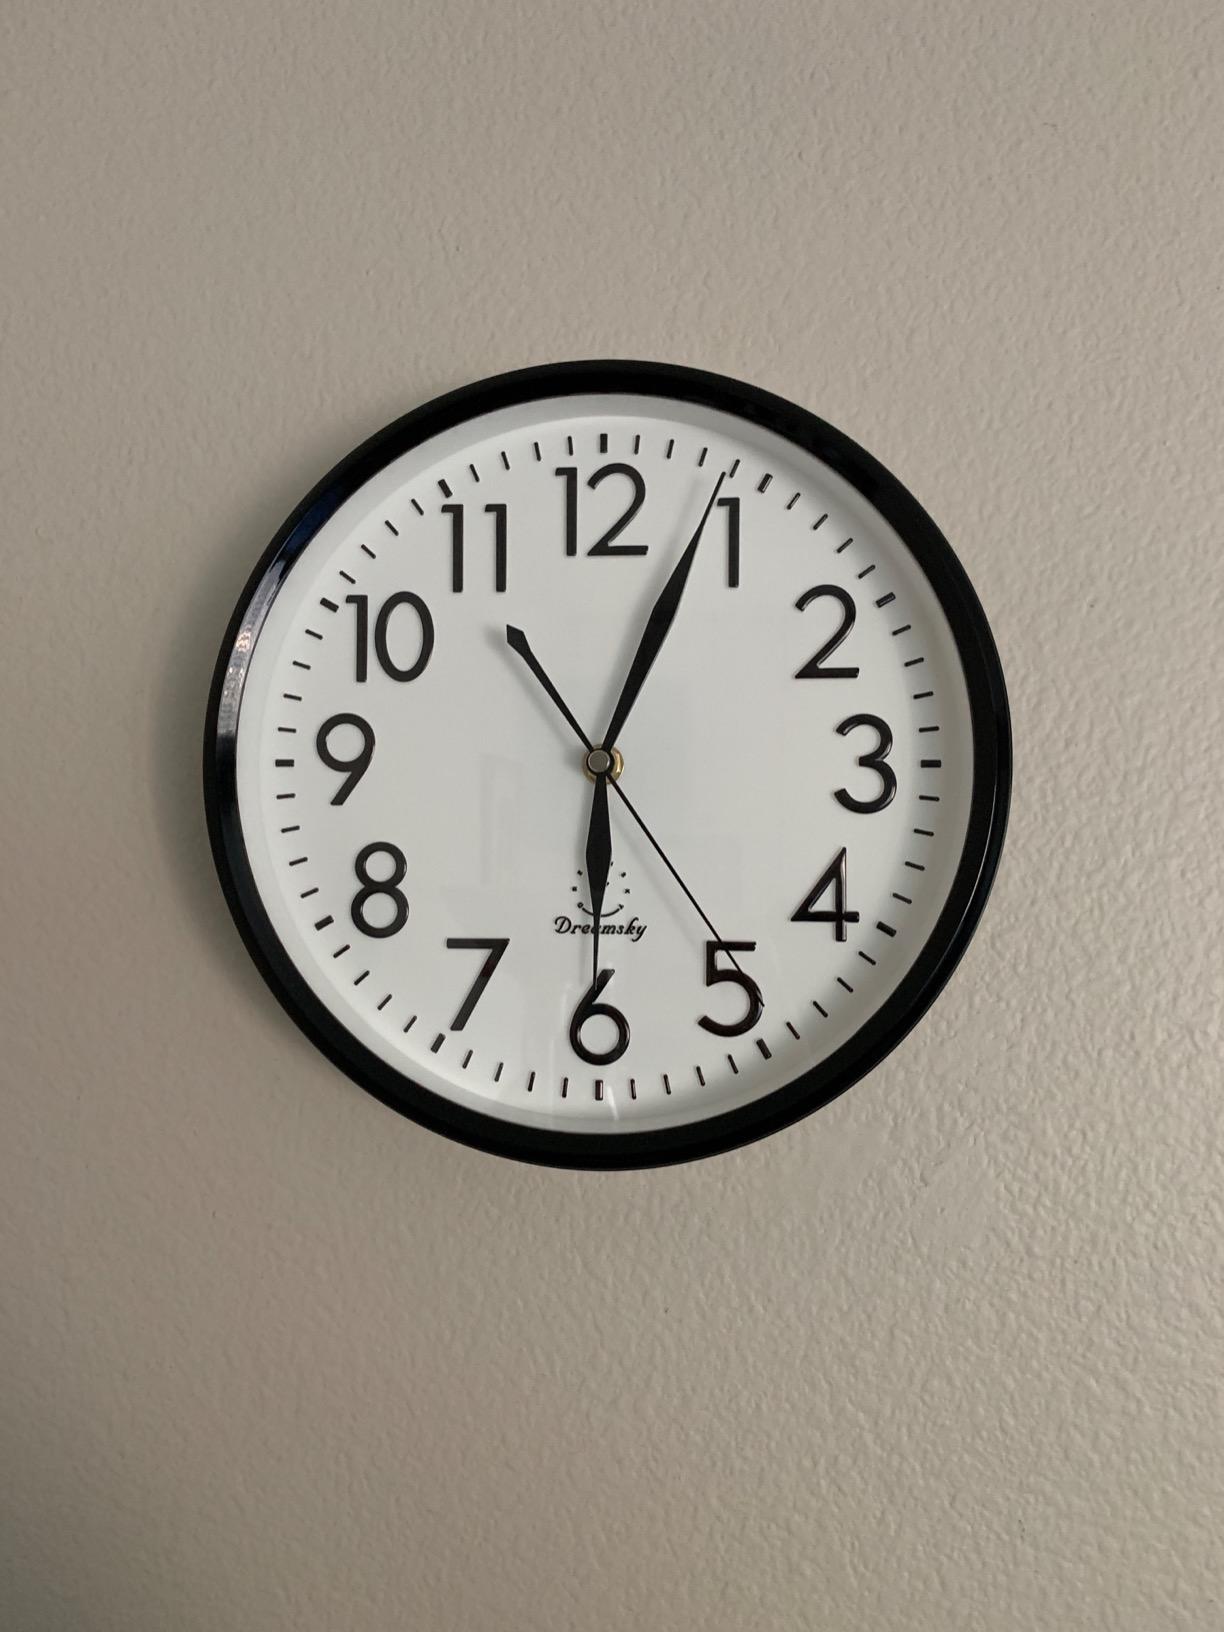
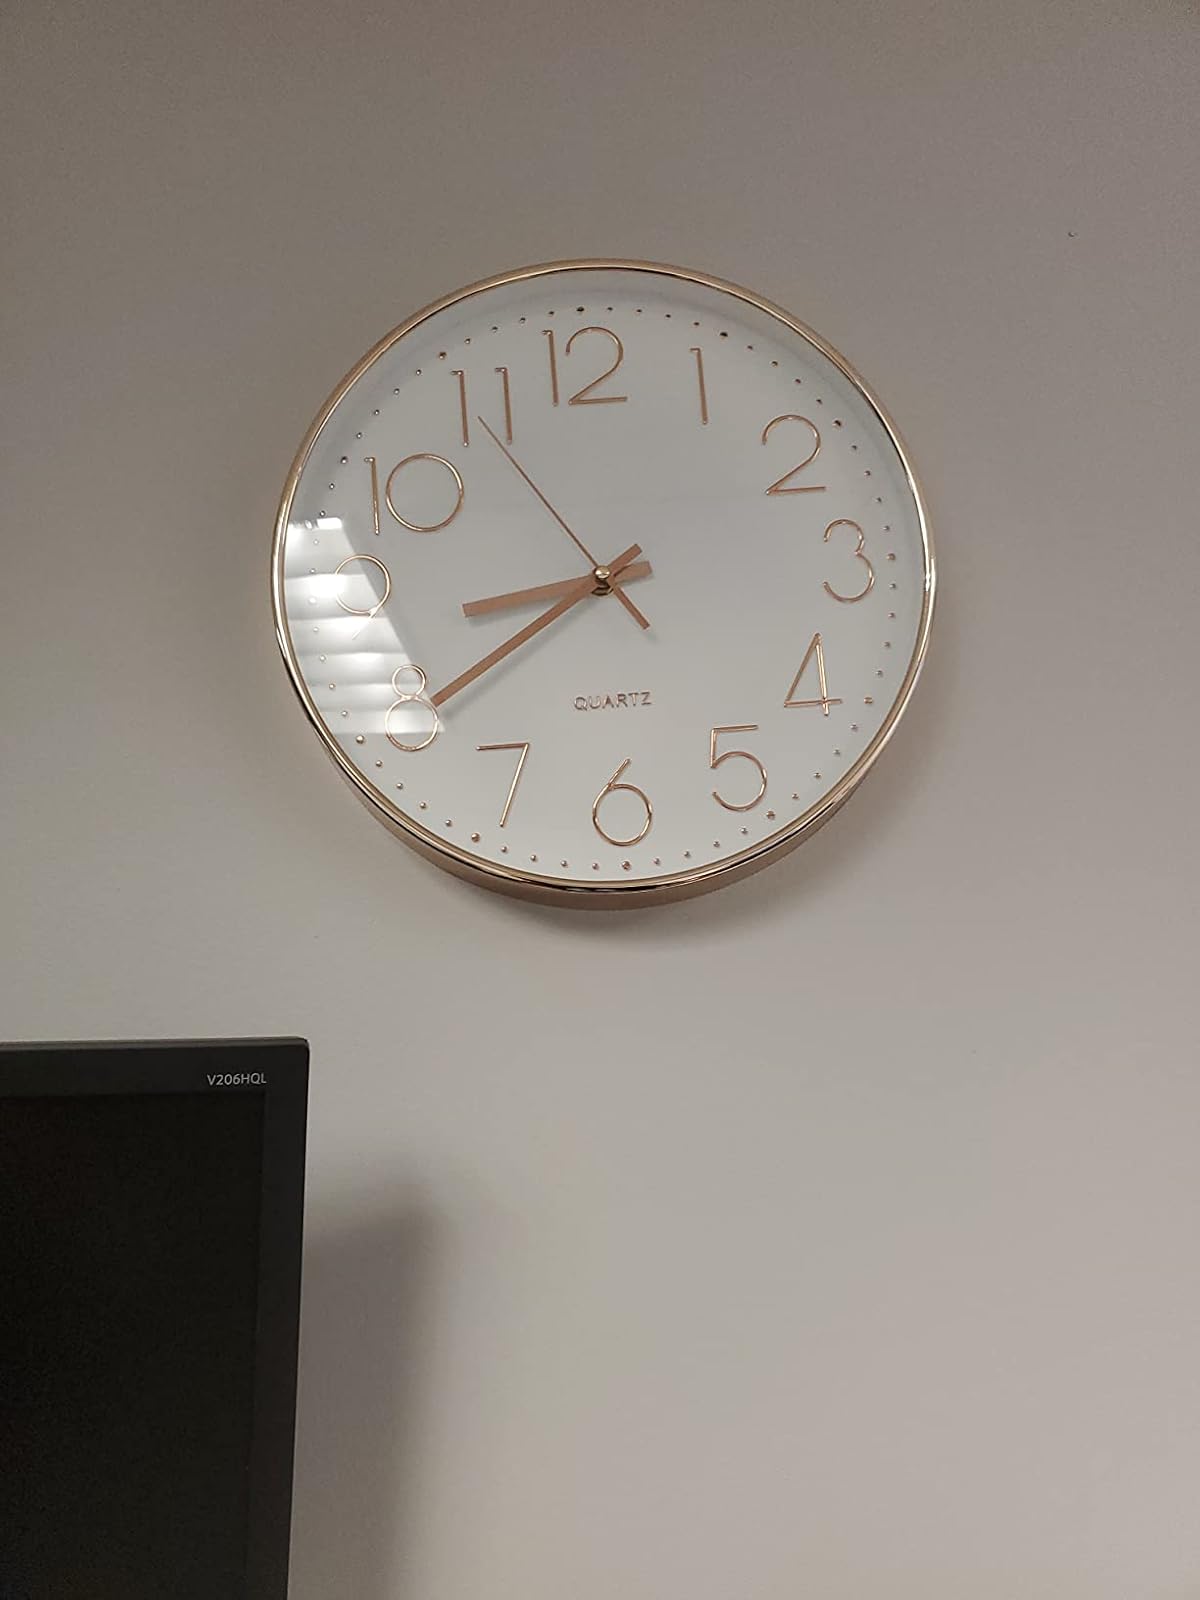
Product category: clock
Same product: no